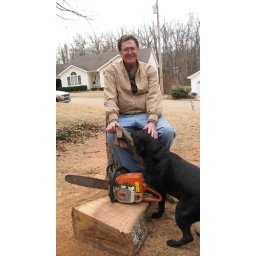
Tom sitting in the new chair